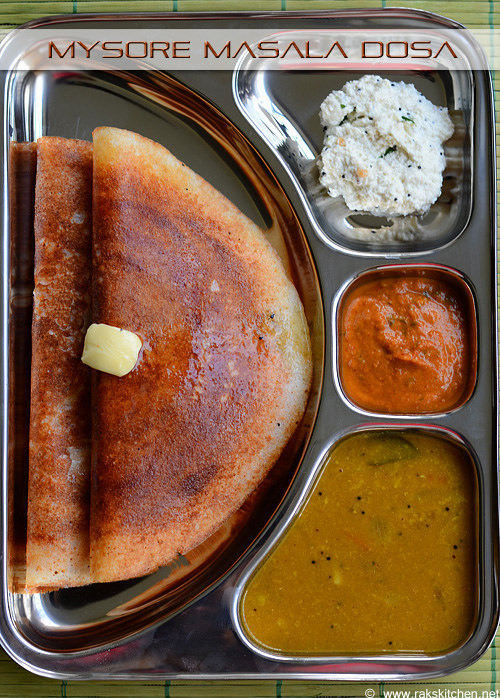
Dish: masala_dosa